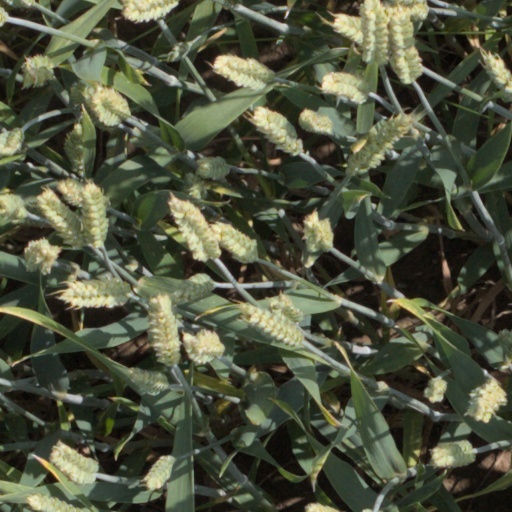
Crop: wheat